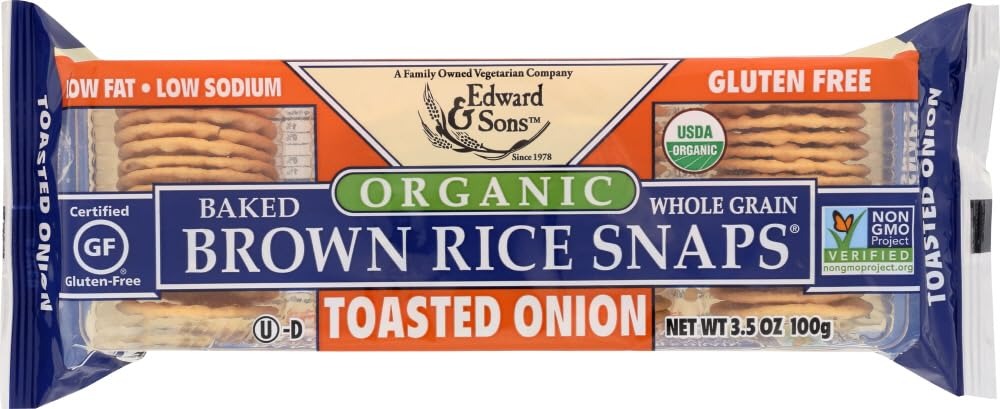
Item Name: Edward & Sons Organic Onion Brown Rice Snaps ( 12x3.5 OZ) ( Value Bulk Multi-pack)
Value: 42.0
Unit: Fl Oz

Price: 3.335